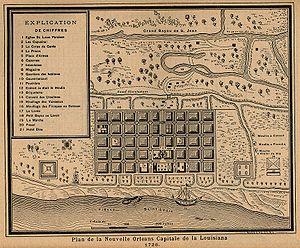
La Nouvelle-Orléans est la plus grande ville de l'État de Louisiane, aux États-Unis. Comptant 393 292 habitants et 1 275 762 dans son aire métropolitaine, selon les dernières estimations du Bureau du recensement des États-Unis, la ville est située sur les bords du Mississippi, non loin de son delta, sur les rives sud du lac Pontchartrain. Les limites de la paroisse d'Orléans, l'une des 64 paroisses subdivisant l'État de Louisiane, correspondent à celles de la ville. Sa vie culturelle riche, ancienne et vibrante lui vaut le surnom de Big Easy. Berceau du jazz, La Nouvelle-Orléans est marquée par l'héritage colonial français, que l'on retrouve aussi bien dans la toponymie que dans l'architecture ou les traditions locales.
Bayou Saint-Jean est un faubourg formant un quartier dans la ville de La Nouvelle-Orléans en Louisiane. Son nom vient du bayou qui coule le long de sa rive occidentale.
Le bayou Saint-Jean, est un cours d'eau qui coule dans les faubourgs de La Nouvelle-Orléans pour aller se jeter dans le lac Pontchartrain en Louisiane.